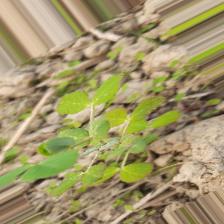
Label: Powdery Mildew